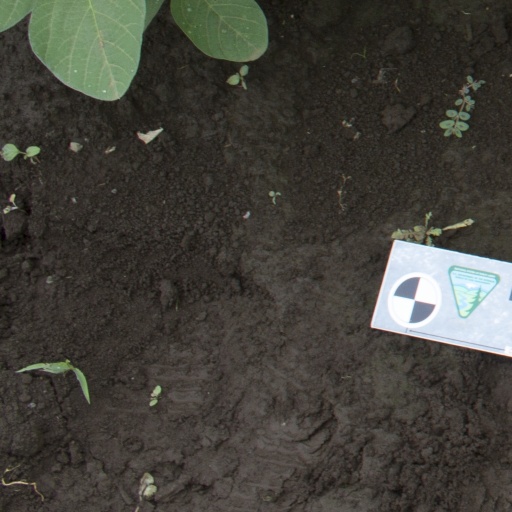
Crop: soybean